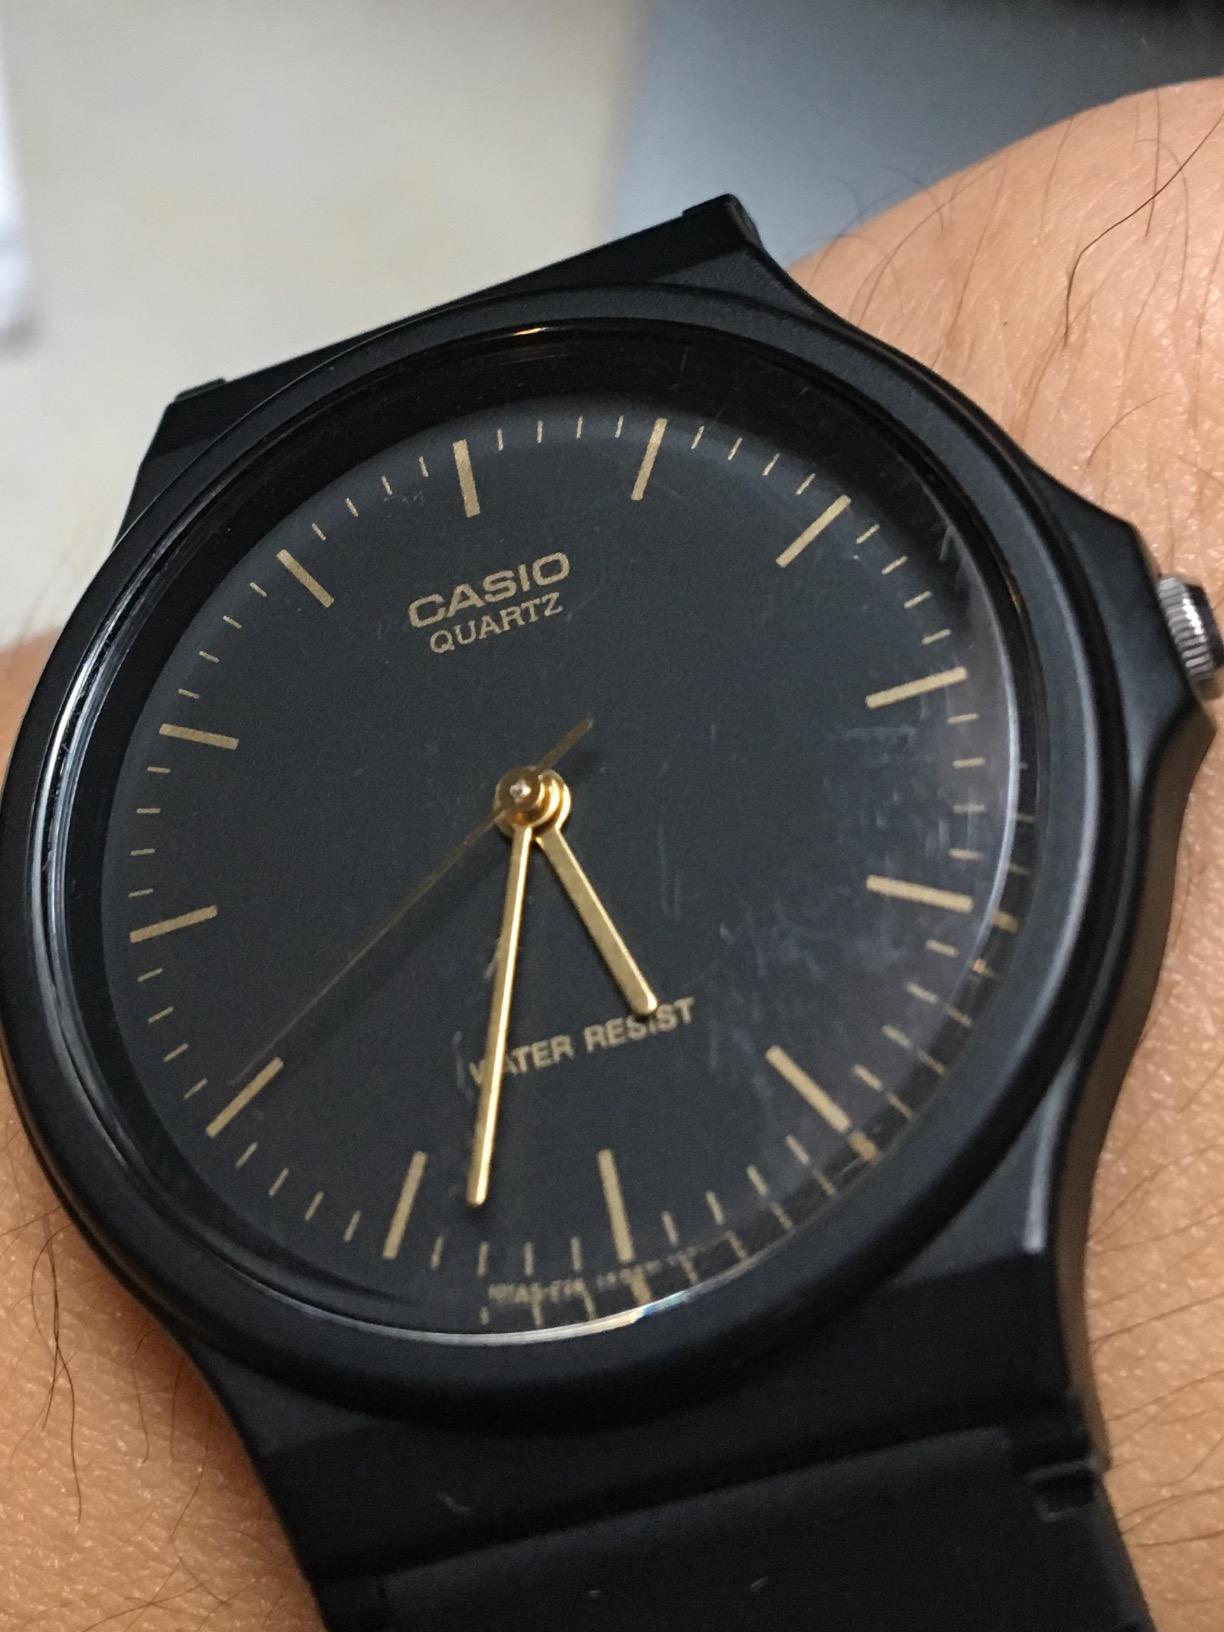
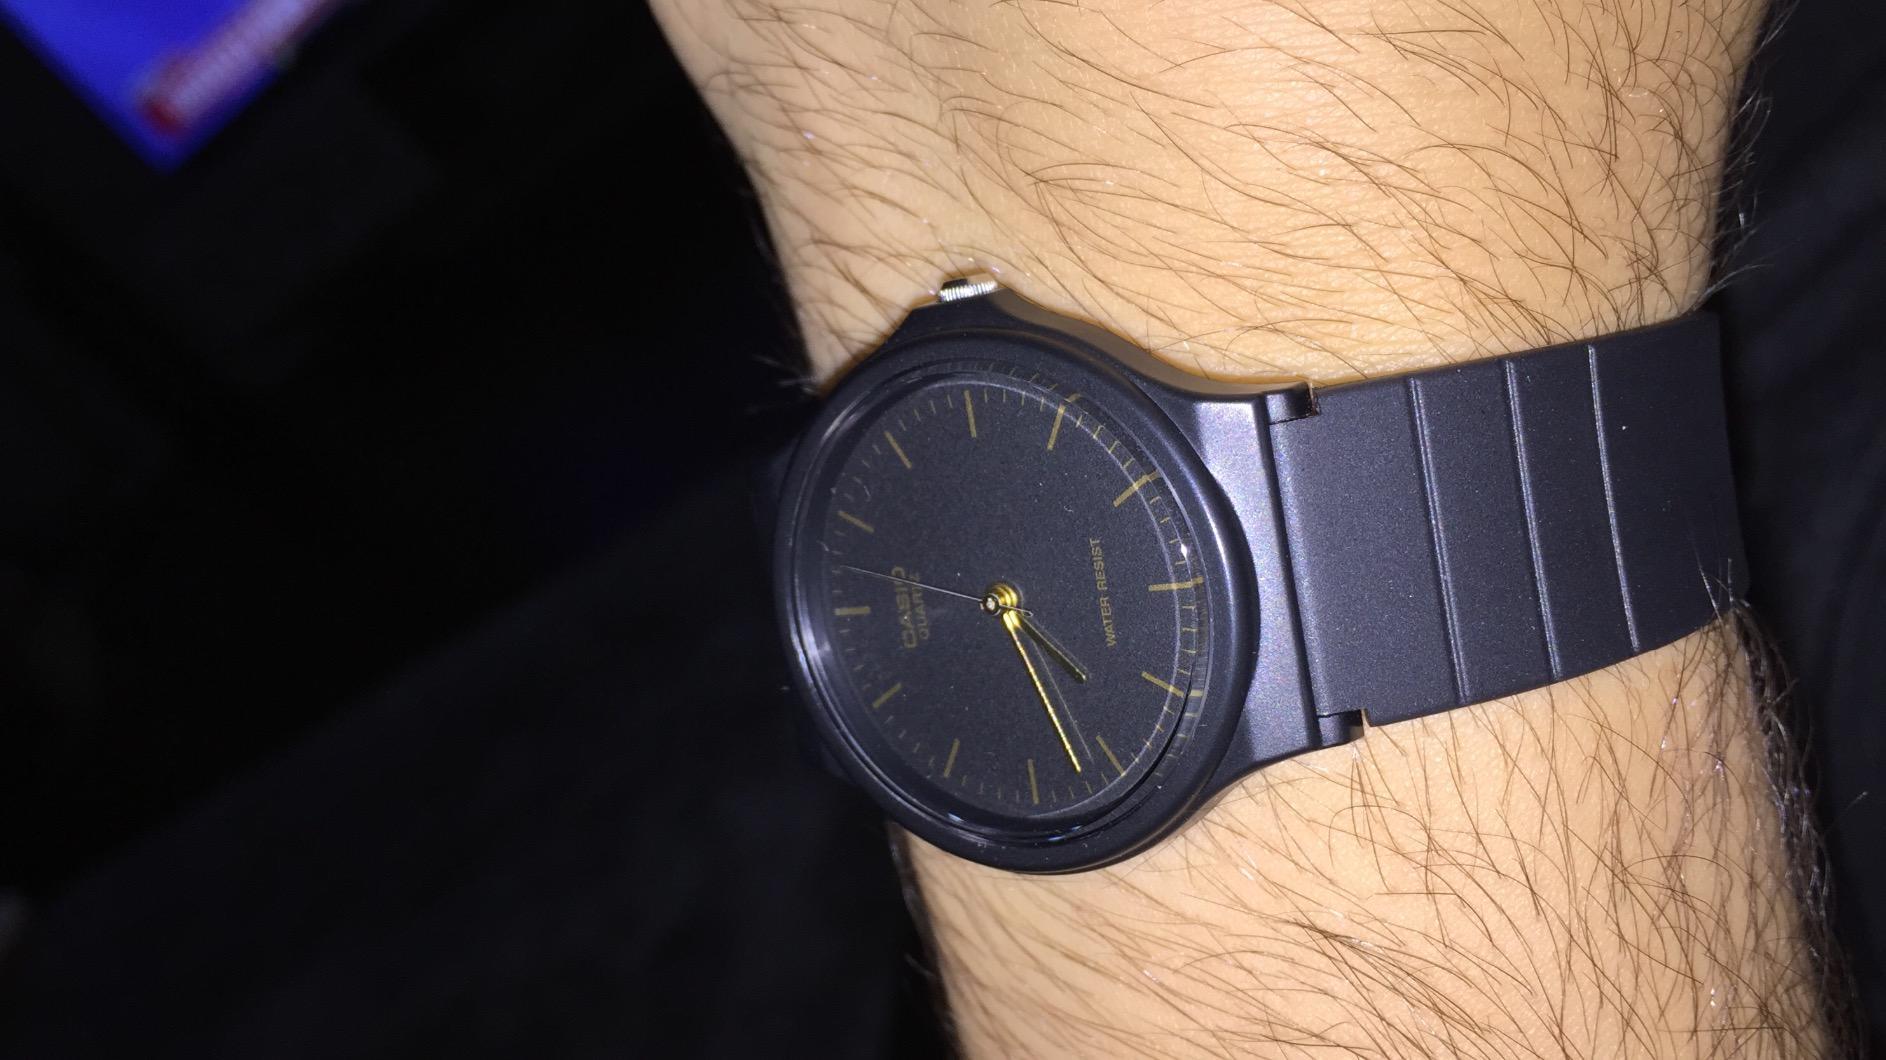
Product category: accessories_watch
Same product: yes